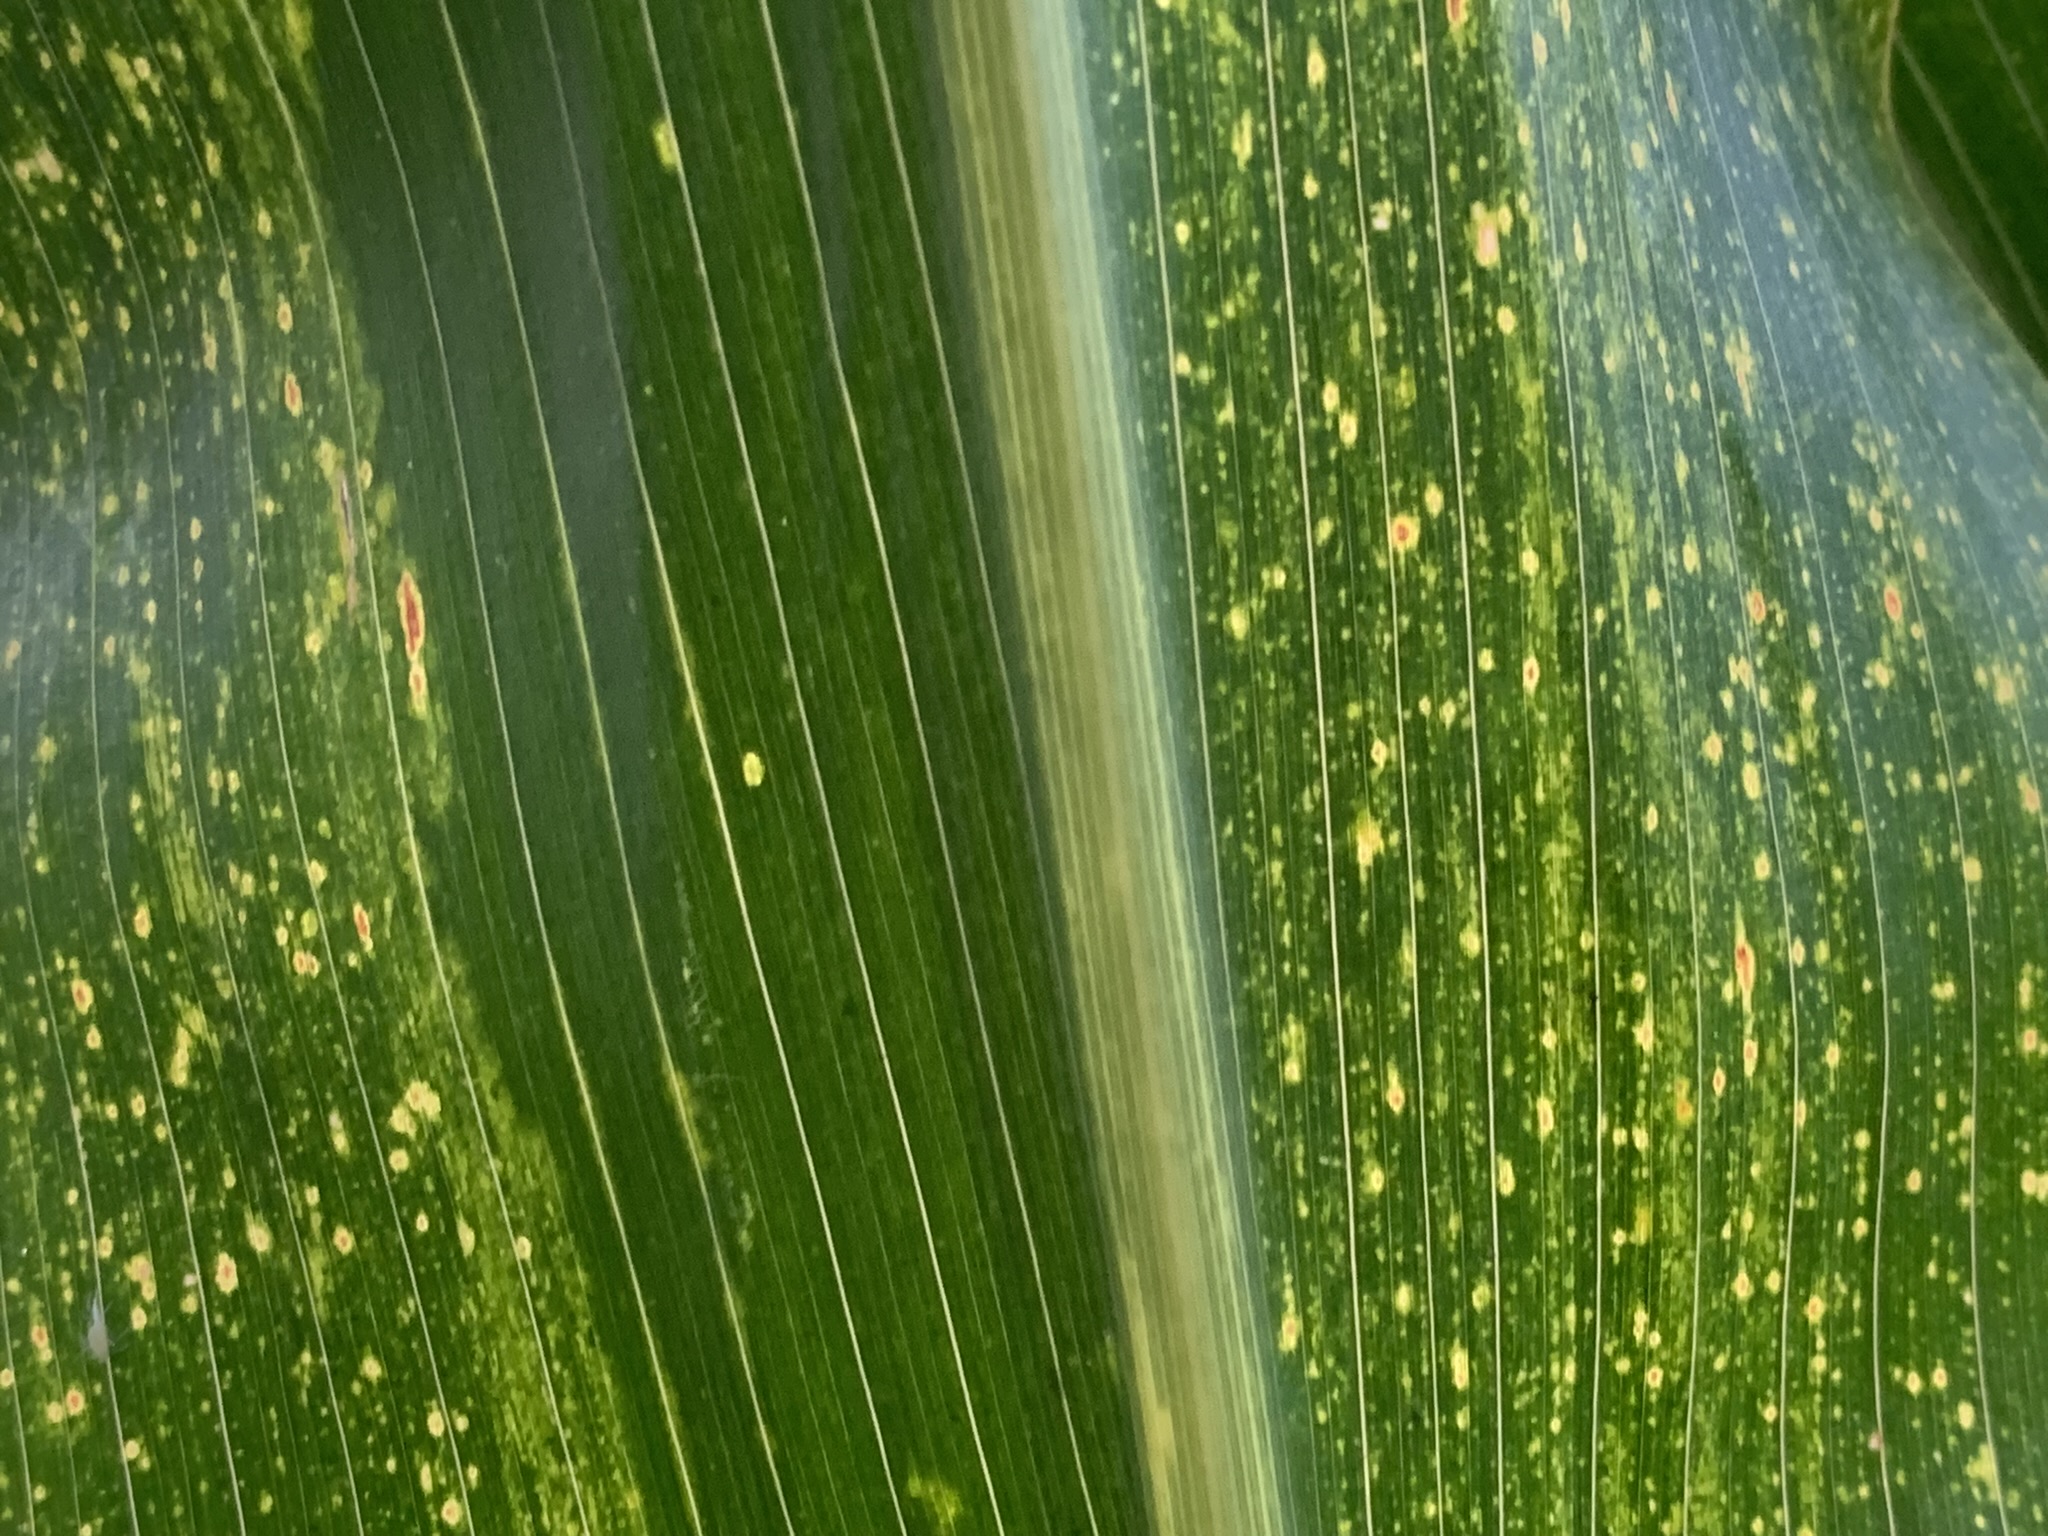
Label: MLN